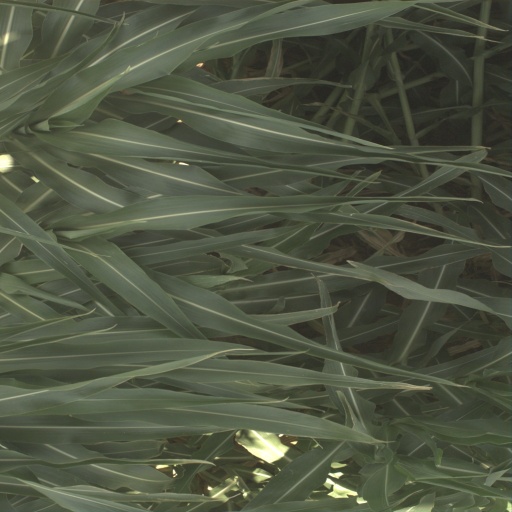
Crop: sorghum